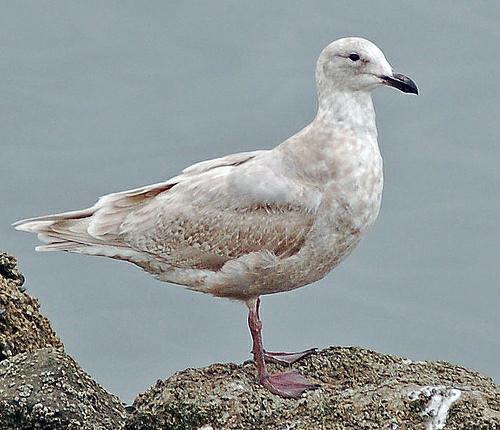
A photo of a glaucous winged gull